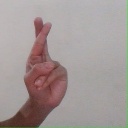
अक्षर: र